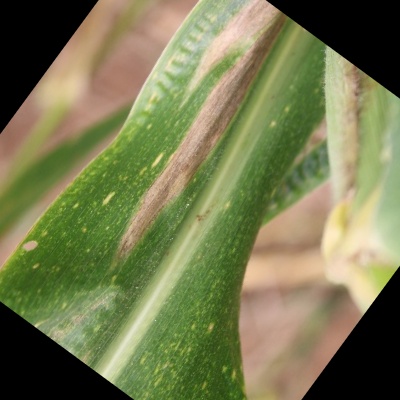
Label: Corn_(Maize)___Leaf_Spot